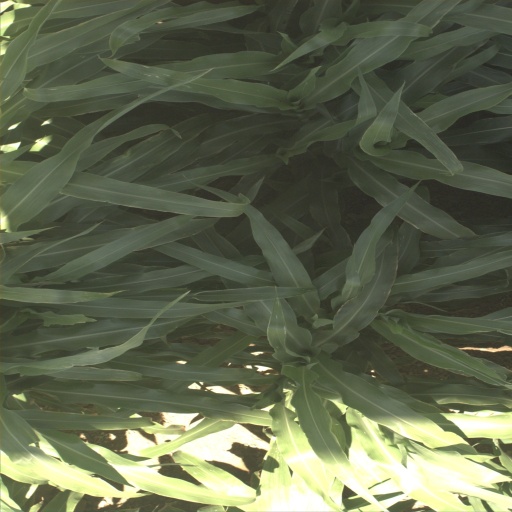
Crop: sorghum